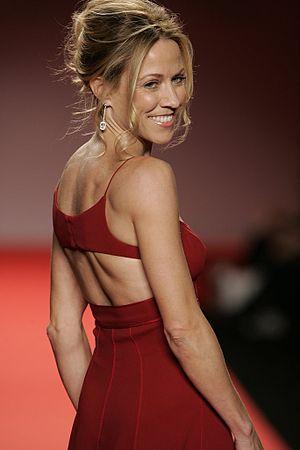
Sheryl Crow - Red Dress Collection (Heart Truth) - 2005
Sheryl Suzanne Crow, née le 11 février 1962 à Kennett, est une chanteuse et guitariste américaine. Elle joue aussi bien de la basse que du piano, de l'accordéon ou de l'orgue. Sa musique est un mélange de rock, de pop, de folk et de country. Elle a remporté depuis le début de sa carrière neuf Grammy Awards entre 1995 et 2007 tout en vendant plus de 30 millions d’albums. En tant qu'actrice, Sheryl a aussi participé à diverses émissions de télévision, dont 30 Rock, Cop Rock, GCB, Cougar Town, ainsi que Les Frères Scott et NCIS : Nouvelle-Orléans. Elle a aussi joué au cinéma dans Studio 54, The Minus Man et De-Lovely.